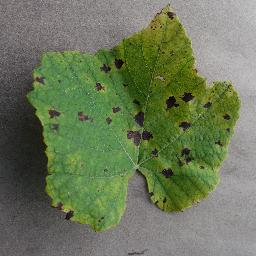
Label: Grape___Leaf_blight_(Isariopsis_Leaf_Spot)